Wrzeszcz

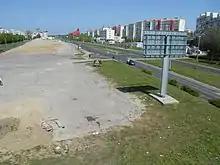
Remains of the runway of the former Wrzeszcz airport running beside Jana Pawła II avenue, May 2011.

After World War II the town became part of Poland according to the Potsdam Conference and renamed to the Polish "Wrzeszcz". Its German inhabitants either fled before the advancing Red Army or were expelled. The renaming was based on medieval records but caused the protests of the arriving Polish settlers as it was regarded unpronounceable and has a similarity to the Polish term ""wrzeszczeć"" (to bellow, to scream).